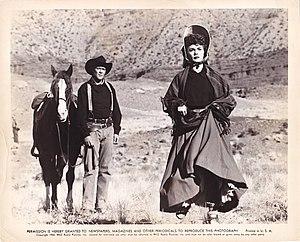
Le Convoi des braves est un film américain réalisé par John Ford, sorti en 1950.